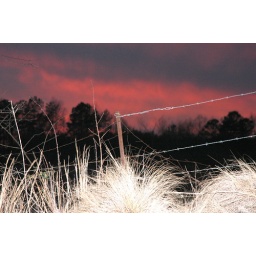
A pretty pink sky with a bit of weeds in the way. Sometimes things aren't really in the way. Dallas Georgia, 2005.